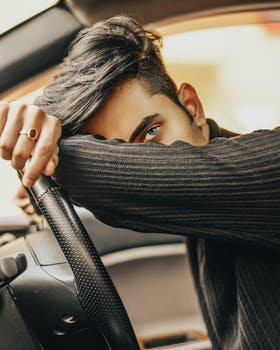
Label: No Watermark